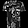
Label: T - shirt / top